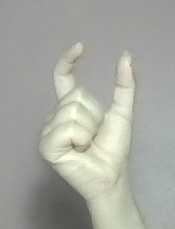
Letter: nun